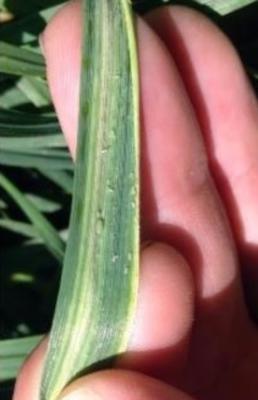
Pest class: russian_wheat_aphid